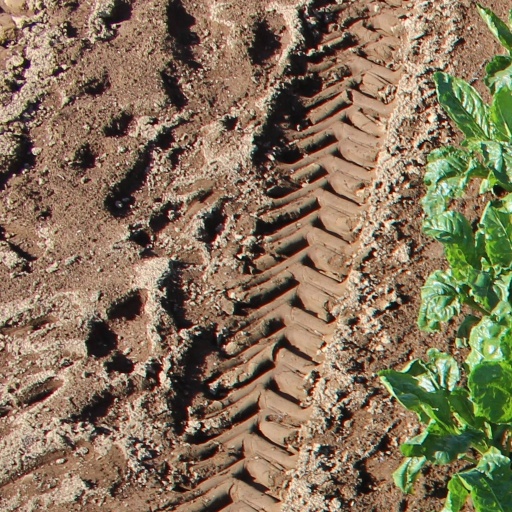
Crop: sugar beet